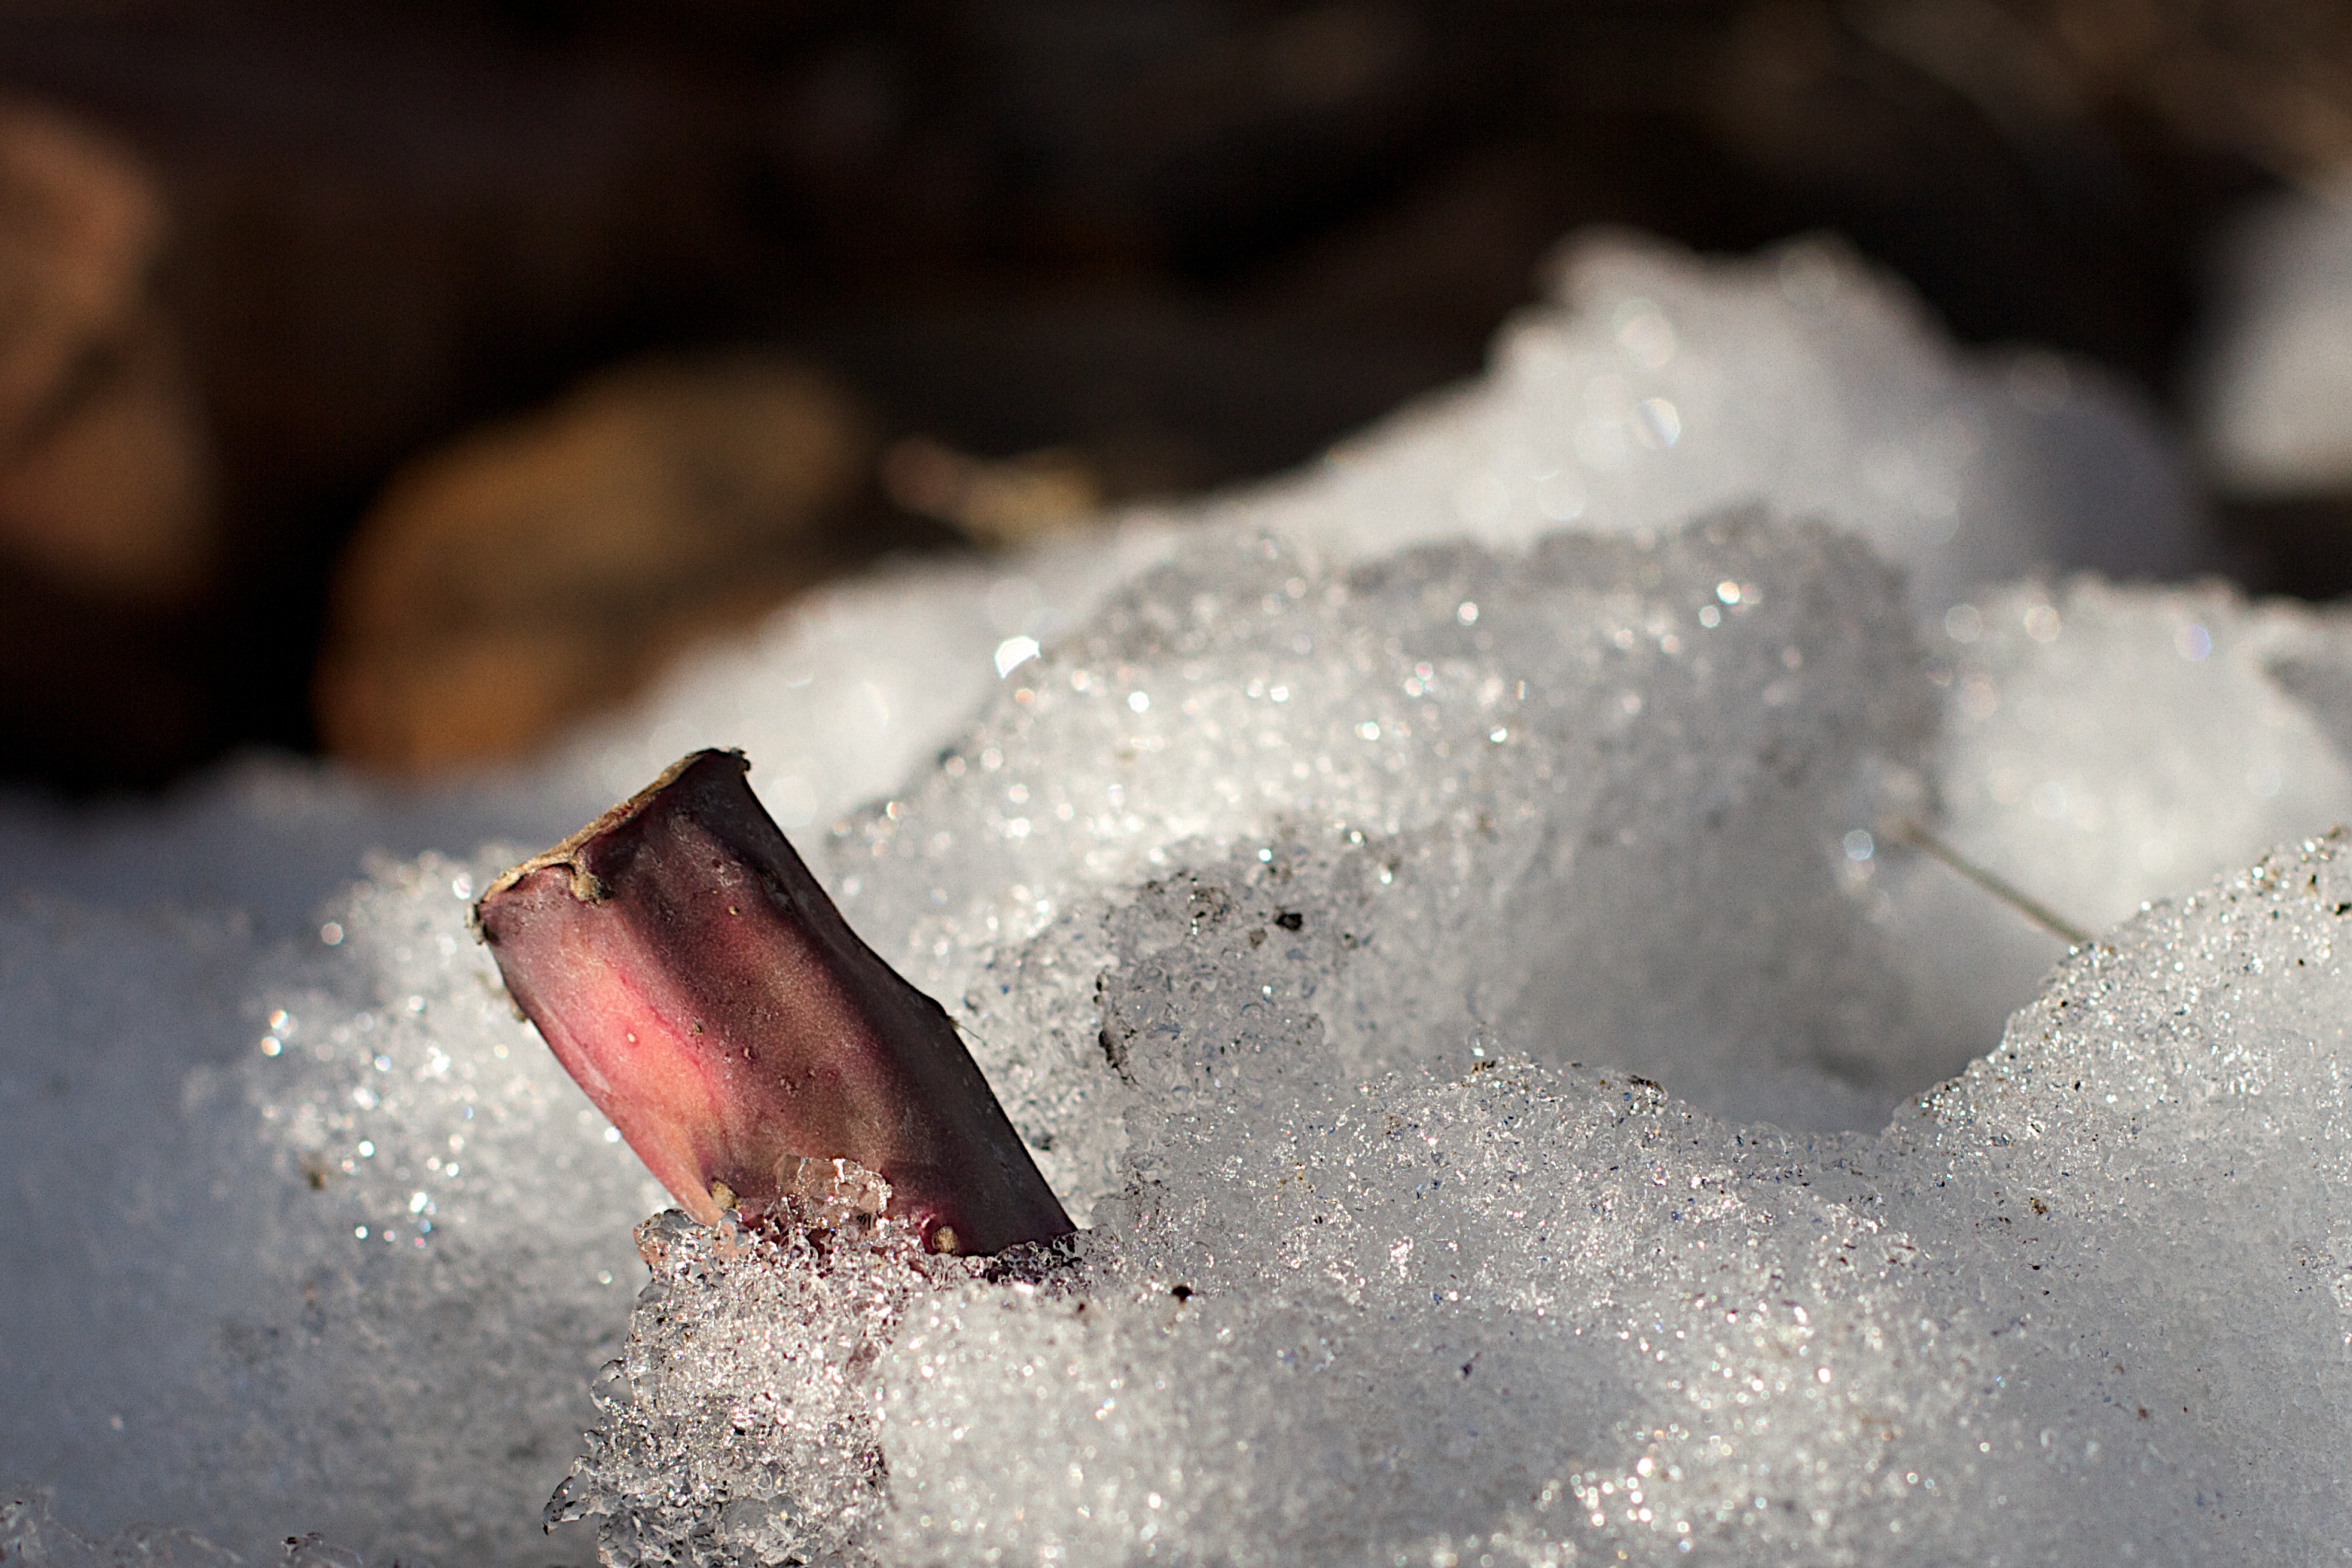
hand, snow, winter, cactus, leaf, ice, weather, season, close up, melting, freezing, macro photography